Golden Kamuy

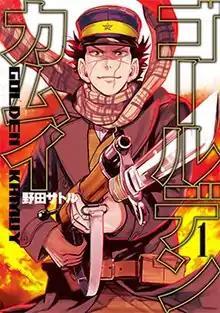
First volume cover, featuring Saichi Sugimoto

is a Japanese manga series written and illustrated by Satoru Noda. It was serialized in Shueisha's manga magazine "Weekly Young Jump" from August 2014 to April 2022, with its chapters collected in 31 volumes. The story follows Saichi Sugimoto, a veteran of the early twentieth-century Russo-Japanese War, and his quest to find a huge fortune of gold of the Ainu people, helped by a young Ainu girl named Asirpa. The Ainu language in the story is supervised by Hiroshi Nakagawa, an Ainu language linguist from Chiba University.